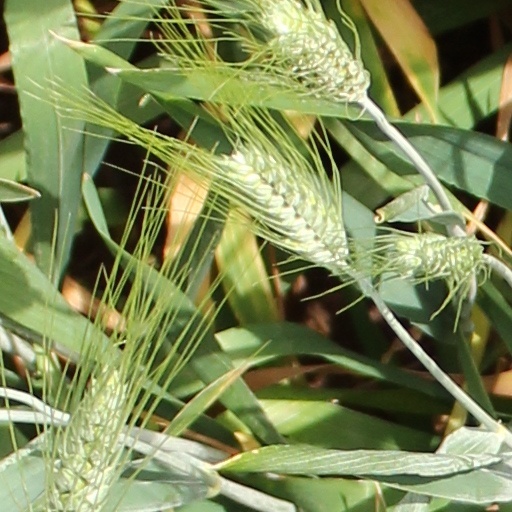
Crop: wheat